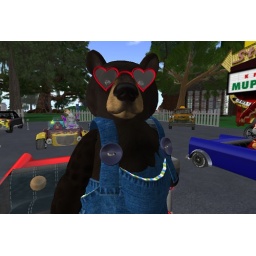
Merriwether looking cute in her glasses and jeans